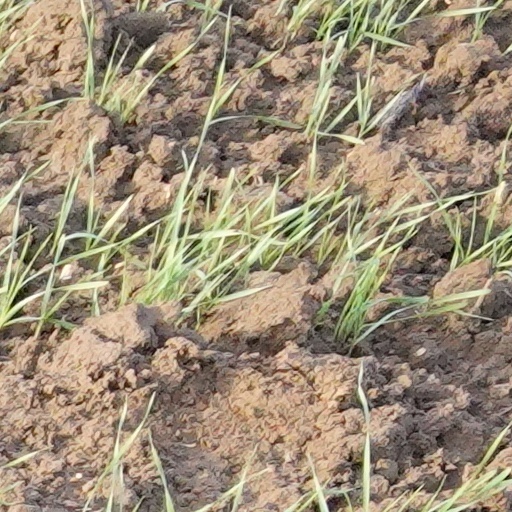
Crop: wheat